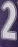
Number: 2